1970 Idaho gubernatorial election

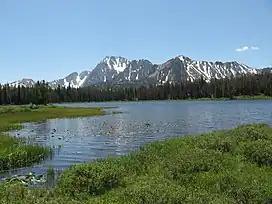
One point of contention in the general election was a proposal to develop an open pit mine at the White Cloud Mountains.

For much of the election campaign, Andrus positioned himself as a moderate centrist. His campaign slogan was "A Governor for ALL Idaho." Though the public paid little attention to the race in its early months, interest in the election picked up in October, as candidates began debating the issues. Taxes, education, and environmental conservation were among the most-discussed topics in the campaign.